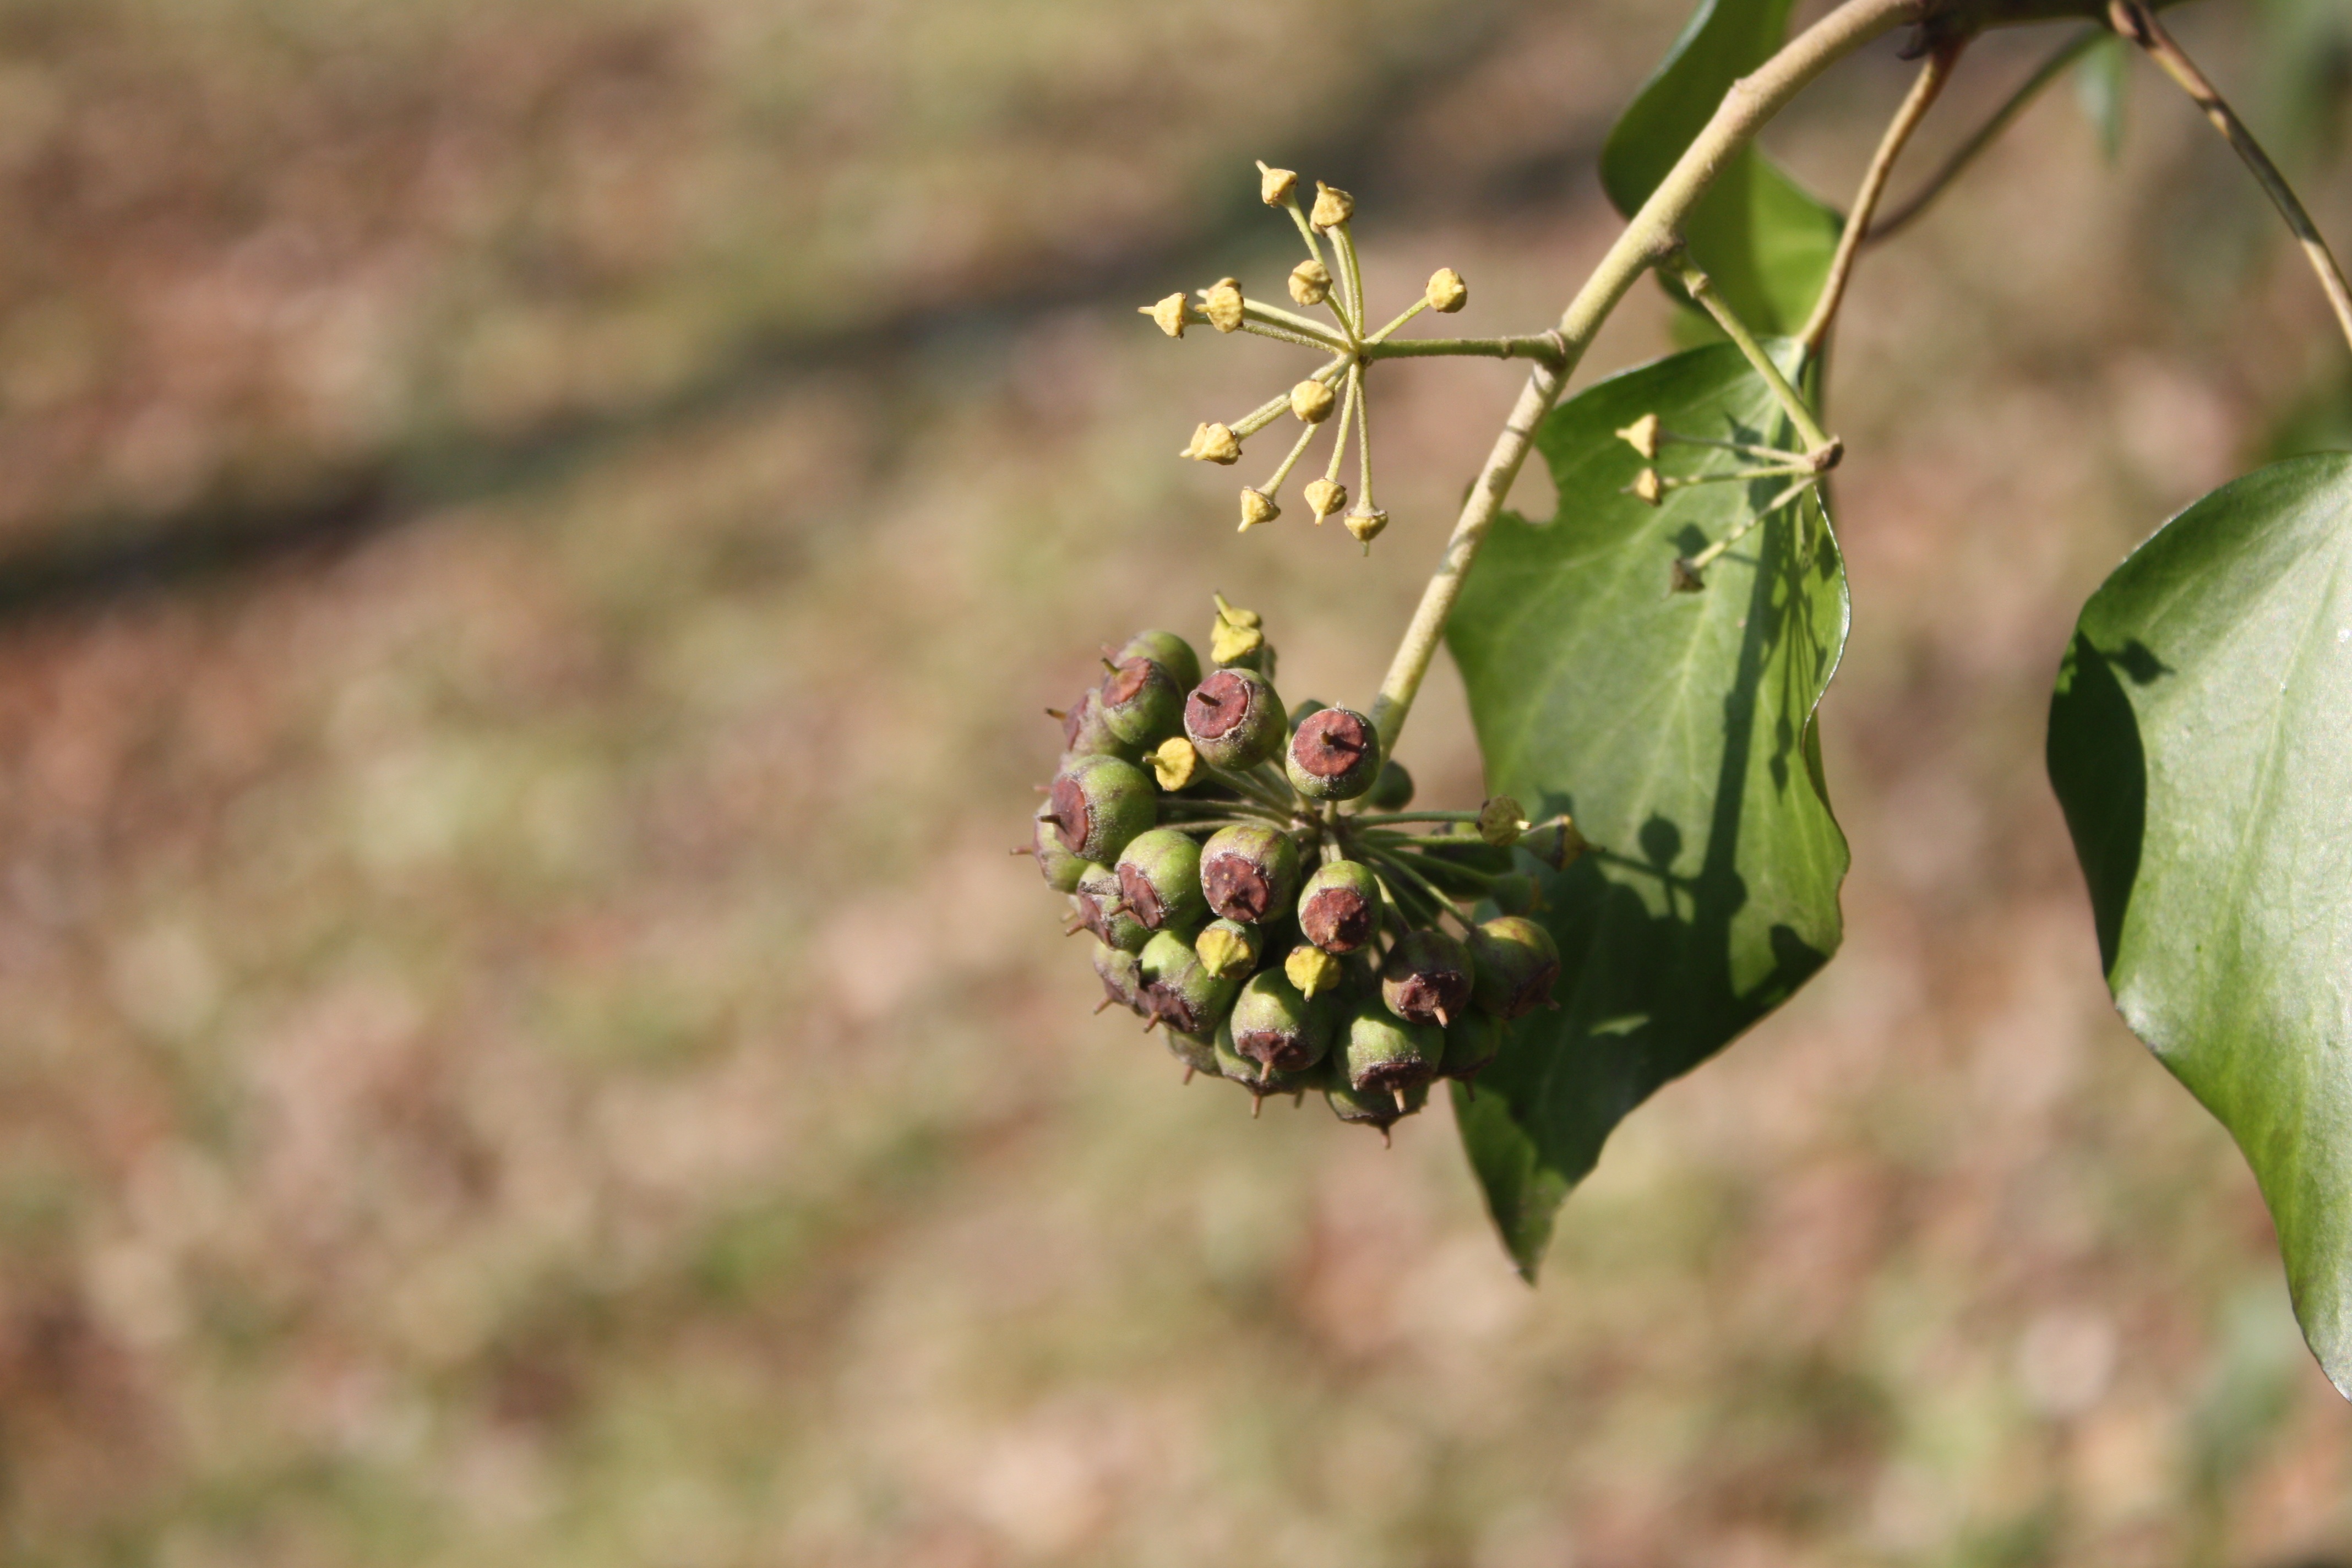
tree, nature, branch, blossom, plant, fruit, berry, leaf, flower, food, green, produce, macro, autumn, botany, flora, plants, wildflower, close up, wild flowers, shrub, spring flowers, macro photography, flowering plant, touraine, land plant